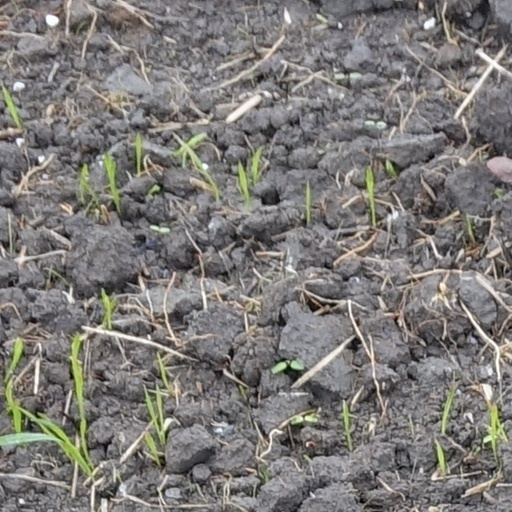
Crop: wheat